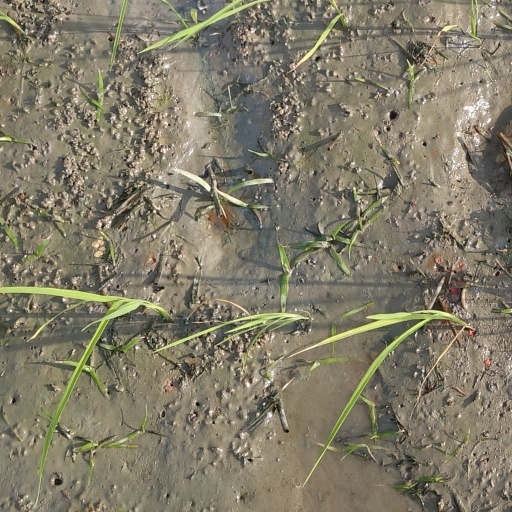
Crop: rice